Shootout at Wadala

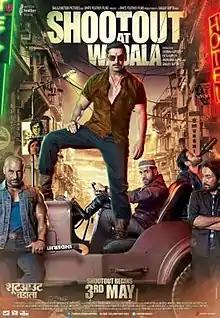
Theatrical release poster

Shootout at Wadala is a 2013 Indian action-crime film written and directed by Sanjay Gupta. The film stars Anil Kapoor, John Abraham, Manoj Bajpayee, Tusshar Kapoor, Kangana Ranaut and Sonu Sood. It is a prequel to the 2007 film "Shootout at Lokhandwala". In the film, Manya, a diligent student, lands in prison for killing a gangster who attacked his brother, Bhargav, who eventually dies. Soon, Manya escapes jail and forms his own gang to seek revenge.